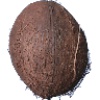
Label: cocos